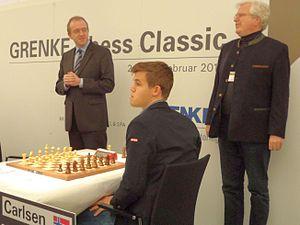
Sven Magnus Øen Carlsen, né le 30 novembre 1990 à Tønsberg en Norvège, est un joueur d'échecs norvégien, grand maître international, nᵒ 1 mondial au classement Elo, et champion du monde en titre.